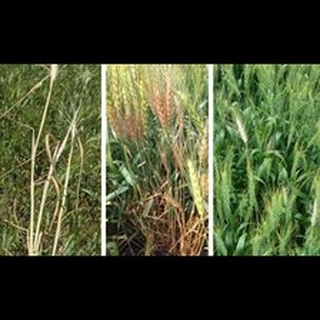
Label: wheat_common_root_rot